Contraflow lane reversal

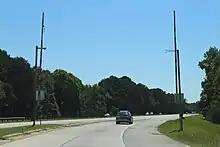
Crossing gates at the interchange between Interstate 16 and Interstate 95, used to prevent westbound access to I-16 during contraflow, Pooler, GA

Florida had contraflow evacuation plans in place until 2017. The plans were abandoned for emergency shoulder use. North Carolina has twice evaluated contraflow on I-40 from Wilmington to I-95 at Benson but rejected it.